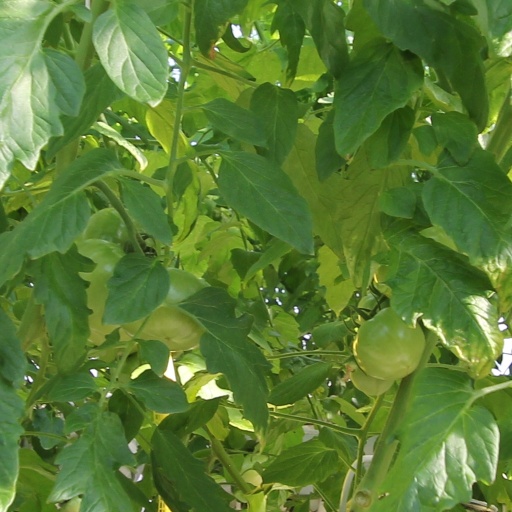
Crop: tomato